Bayan-Ölgii Province

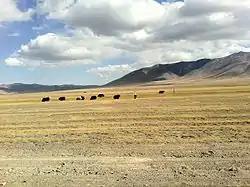
Landscape in Bayan-Ölgii Province.

Most inhabitants of Bayan-Ölgii are Kazakhs (93%). The rest of the population is composed of Uriankhai, Dörvöd, Khalkha, Tsengel Tuvans, and Khoshuud. A significant portion of the population speaks Kazakh as their mother tongue and the Mongolian language only as a second language, if at all.